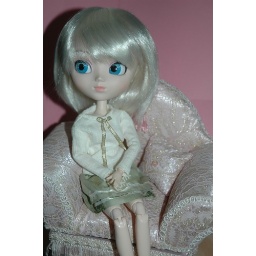
Just sitting quietly in her lovely winter dress from the xoxo collection